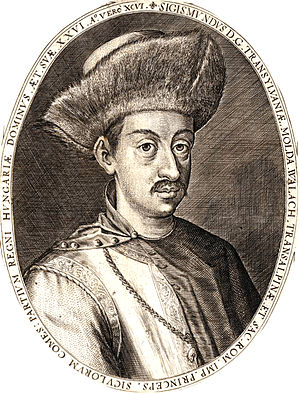
Siegmund Báthory
Siegmund Báthory på ungarsk Báthory Zsigmond var flere gange fyrste af Transsylvanien.